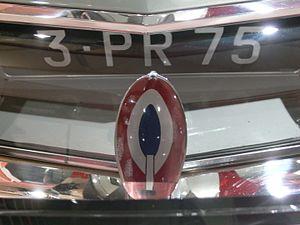
Citroën SM présidentielle